Shades of white

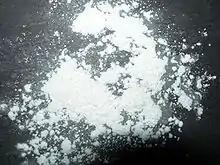
Talcum or baby powder

The Crayola crayon color "baby powder" was introduced in 1994 as part of its specialty Magic Scent crayon collection. It is a very light yellow.